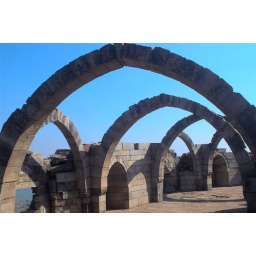
arches of medieval monument on ridge of hill located in champaner in gujarat,india.best viewed large size